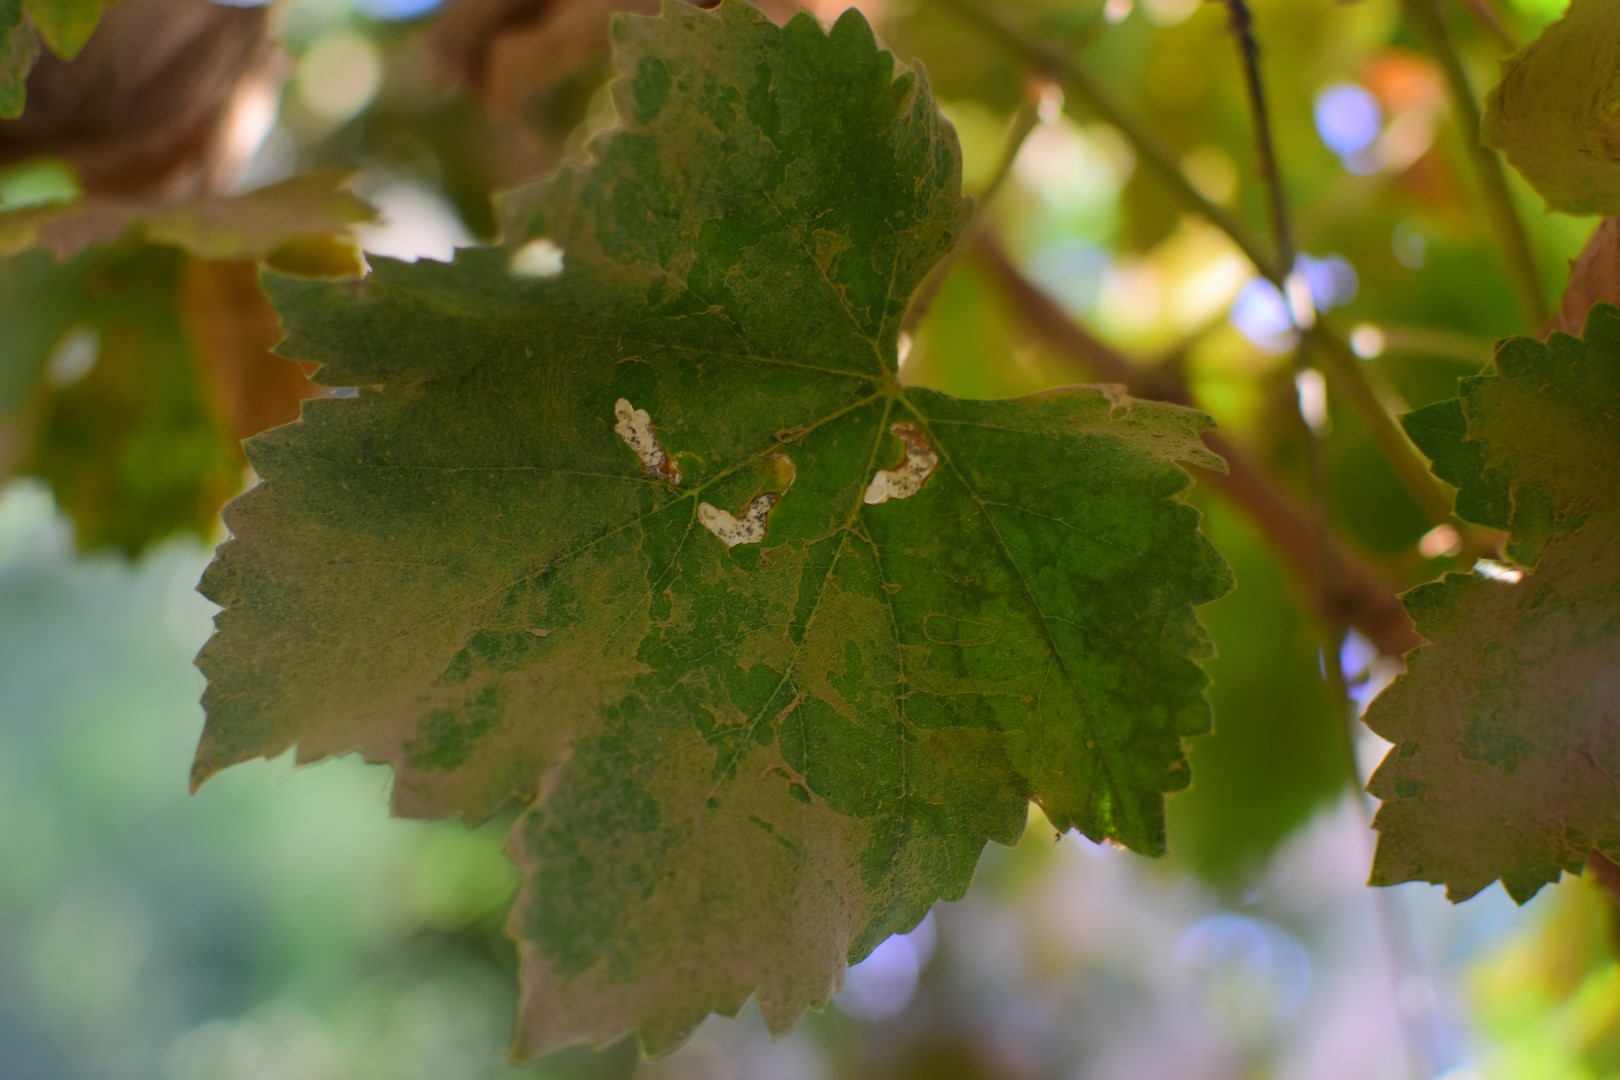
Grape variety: Deas Al-Annz